Commedia all'italiana

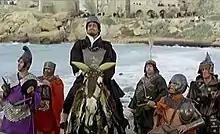
"L'armata Brancaleone" by Mario Monicelli (1966)

In 1959, "The Great War" by Monicelli was released in theaters, with Alberto Sordi and Vittorio Gassman. The feature film, inspired by a story by Guy de Maupassant, contaminates historical tragedy with comedy modules, the massacres of World War I, taboo for all national cinema. After "The Organizer" (1963), Monicelli directed "L'armata Brancaleone" (1966). The film is a mixture of fantasy and farcical adventures that unfold throughout an unbridled and carnivalesque Middle Ages, in clear controversy with the opposite vision of the middle age proposed by Hollywood cinema. Some time later, in full protest, he brought "The Girl with the Pistol" (1968) to the screens, sensing the comic qualities of the actress Monica Vitti. Among subsequent films by Monicelli are "We Want the Colonels" (1973), "Come Home and Meet My Wife" (1974), "My friends" (1975) and "An Average Little Man" (1977). The latter work is explicitly affected by the repressive climate of the Years of Lead and gives the actor Alberto Sordi one of his darkest and most suffered characters.